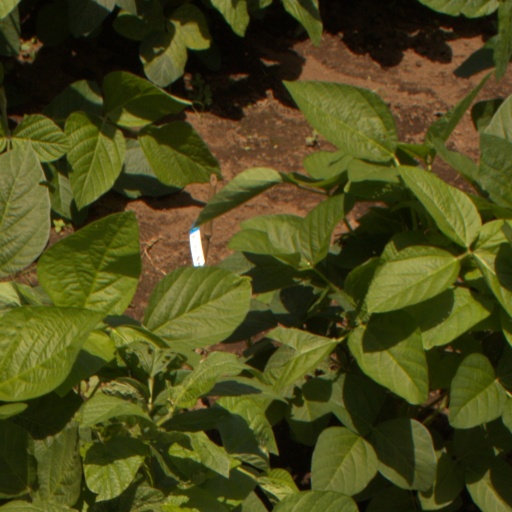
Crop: soybean